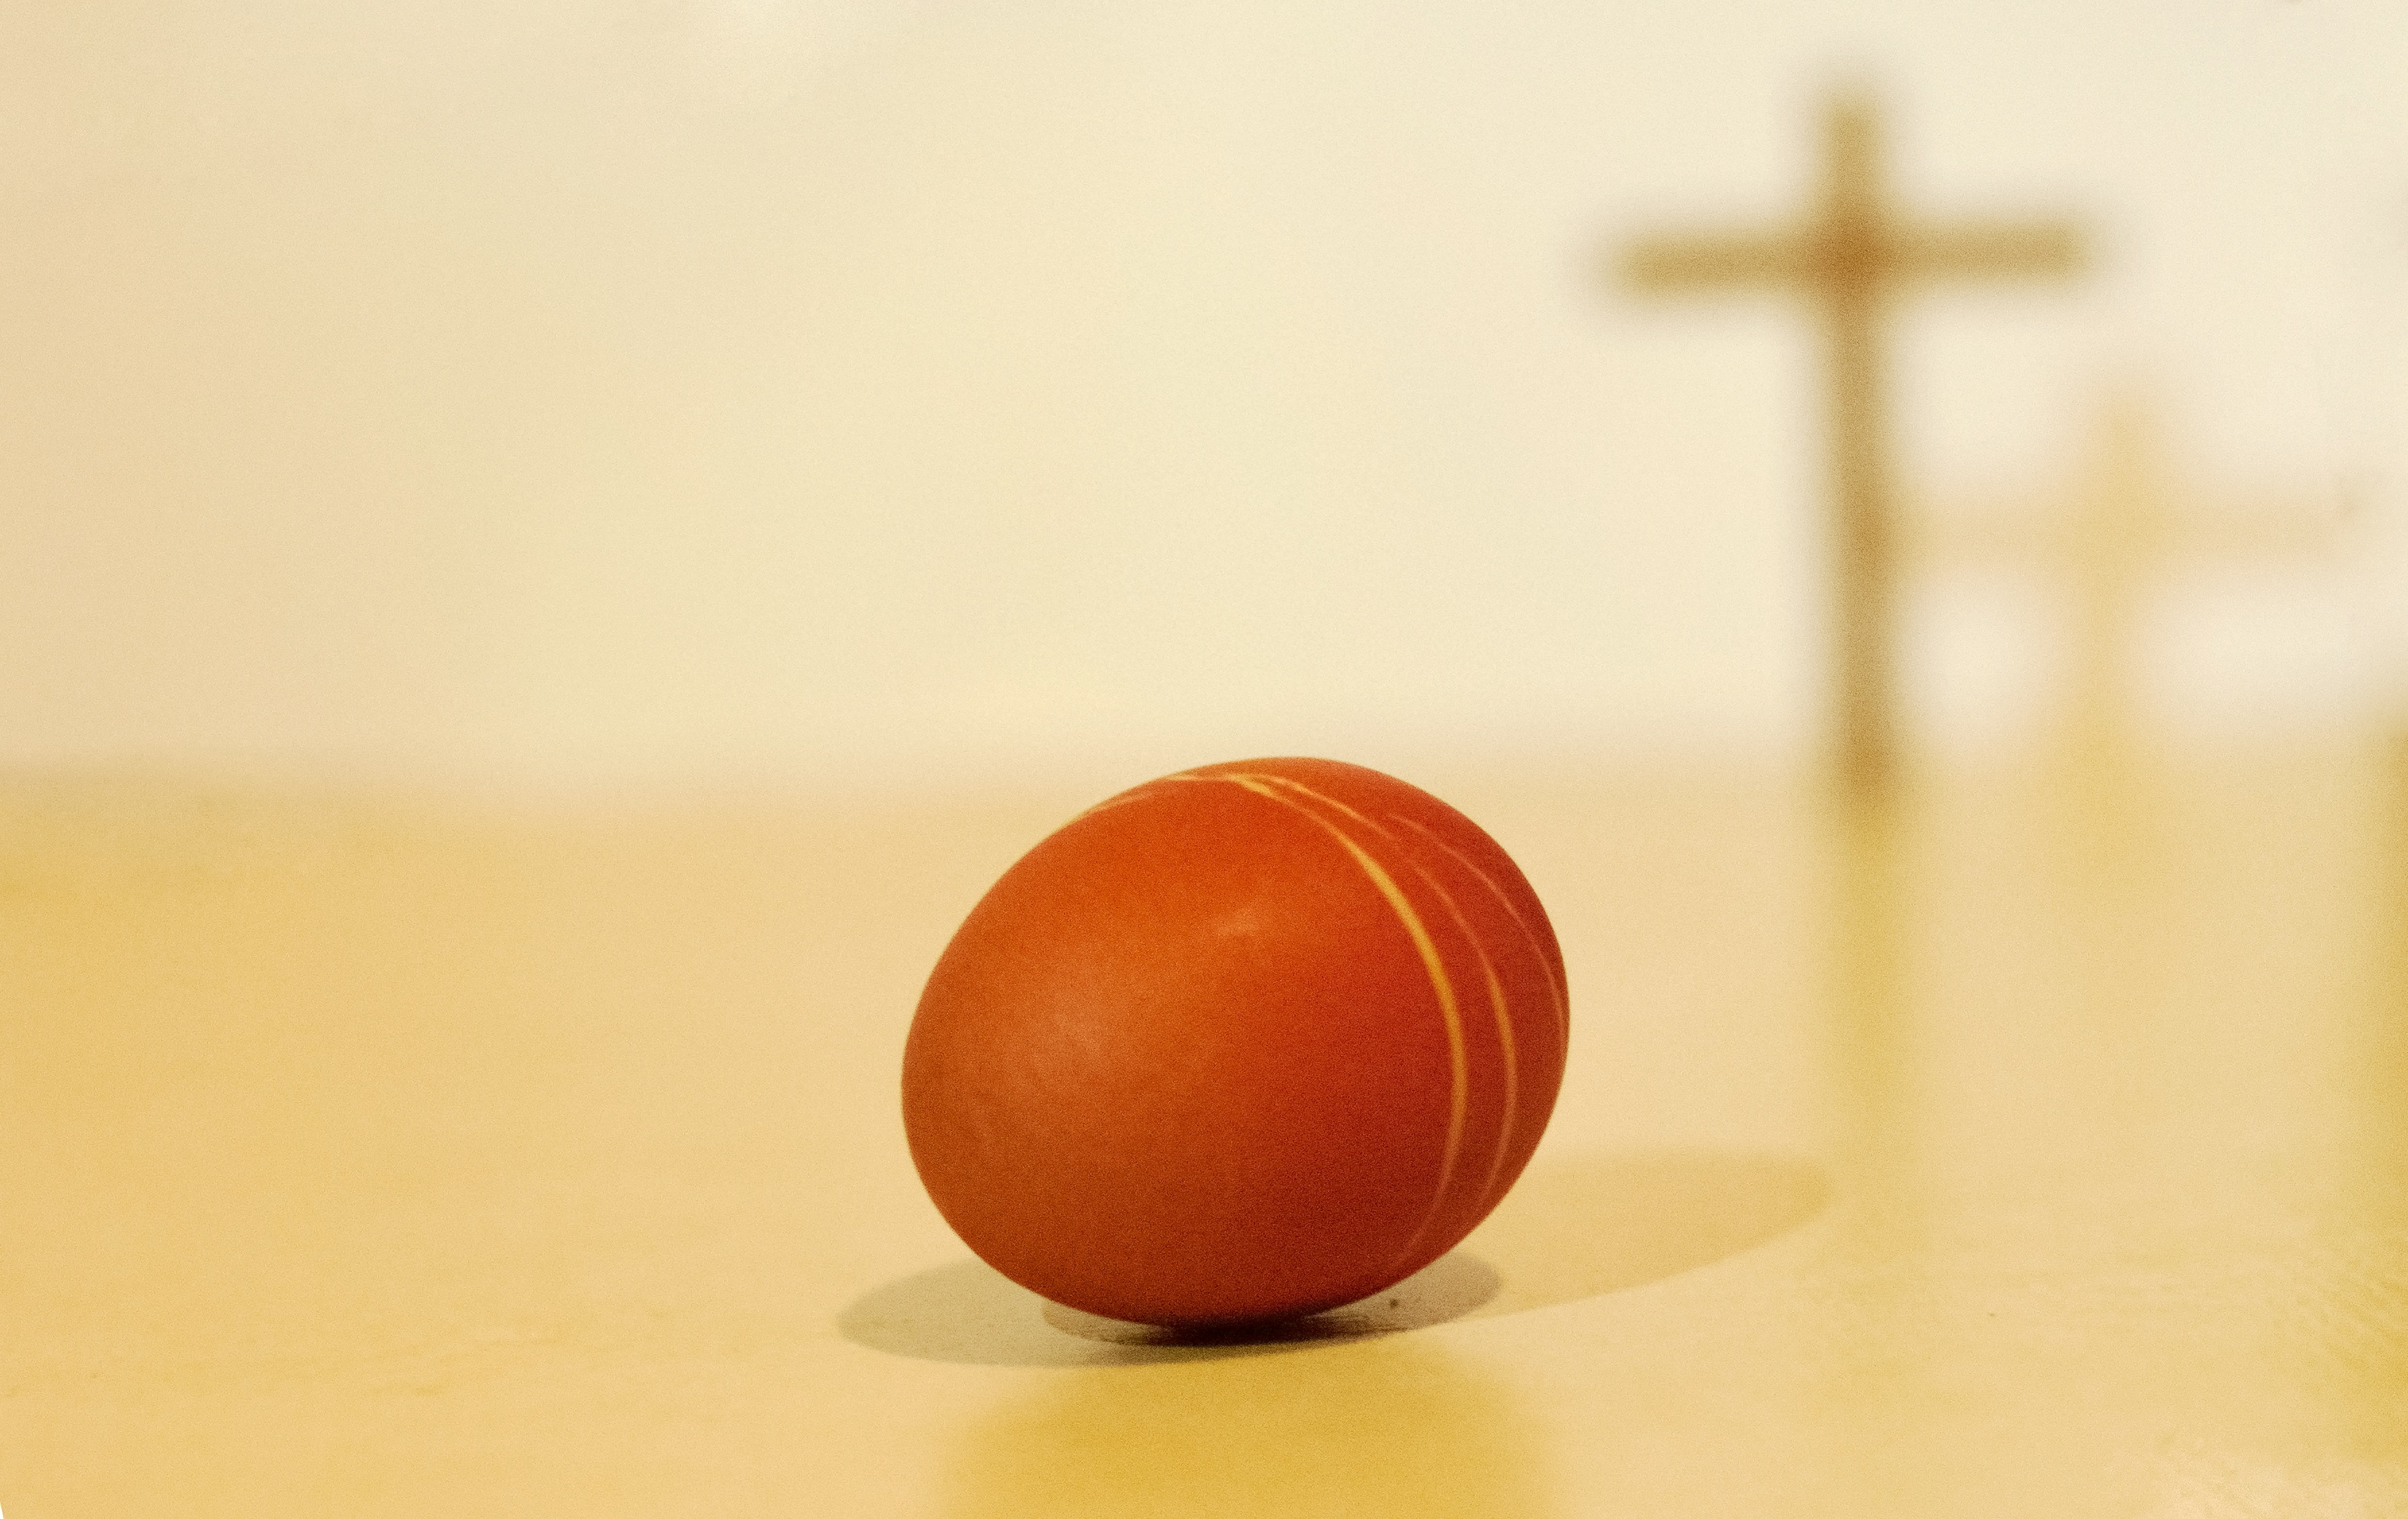
food, produce, religion, church, cross, christian, egg, close up, faith, ball, jesus, christianity, easter, shape, resurrection, easter egg